29th Brigade (Australia)

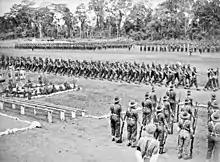
Soldiers marching around a parade ground

In January 1943, with the threat of invasion over, the brigade was deployed to New Guinea, under the command of Brigadier Ray Monaghan. The 42nd Battalion moved to Rabi, near Milne Bay, to relieve the 7th Brigade's 61st Battalion, which had fought a successful defensive action there against the Japanese the previous year during the Battle of Milne Bay. Meanwhile, the 47th Battalion garrisoned Goodenough Island and the 15th Battalion was stationed at Gilli Gili. The brigade remained in the Milne Bay area until July 1943 when it was redeployed to Buna.